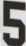
Number: 5